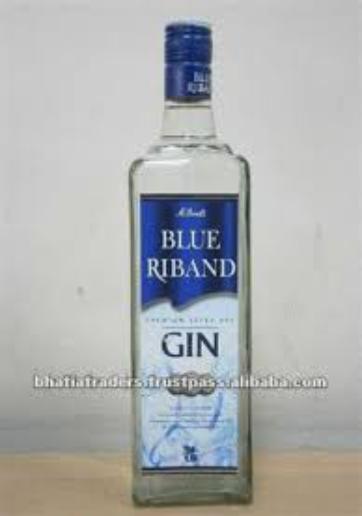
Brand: Blue Riband
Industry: Food